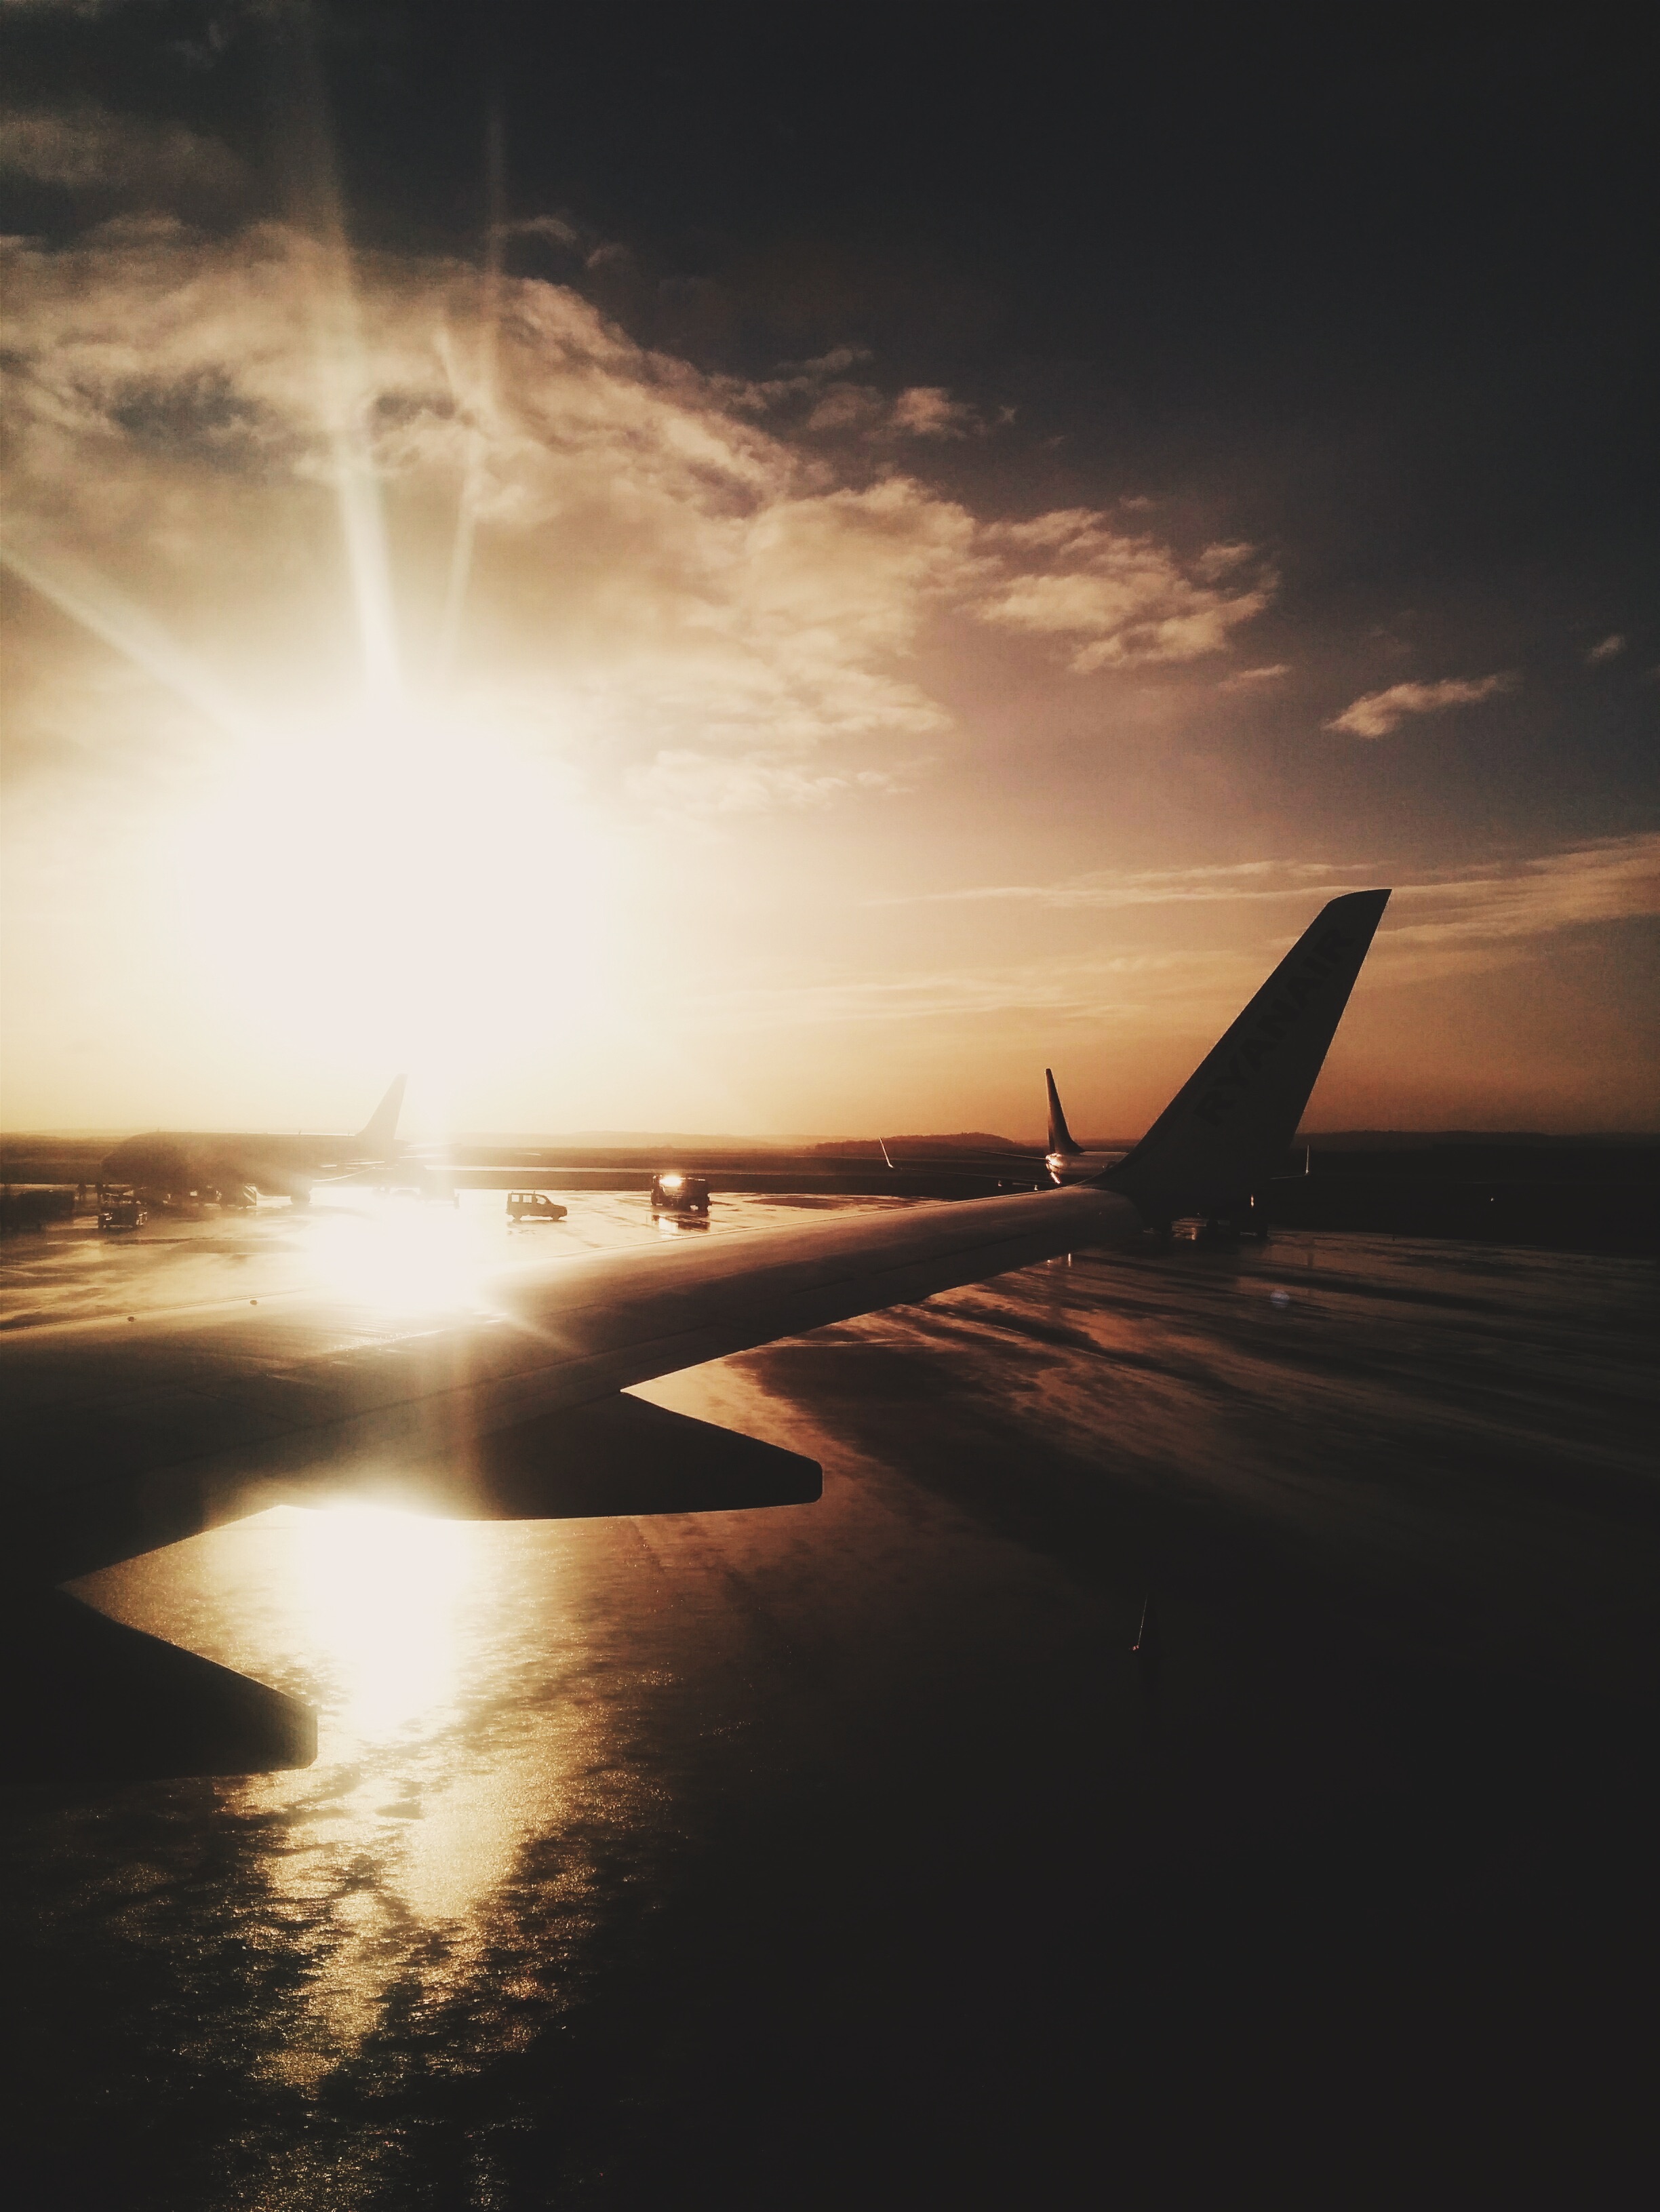
beach, sea, coast, ocean, horizon, light, cloud, sky, sun, sunrise, sunset, sunlight, morning, wave, dawn, atmosphere, dusk, evening, reflection, darkness, atmospheric phenomenon